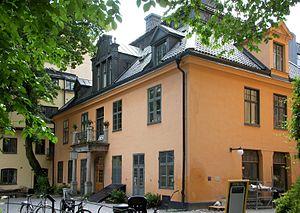
Le terme malmgård désigne à Stockholm un type de résidences construites au XVIIᵉ siècle et au XVIIIᵉ siècle.